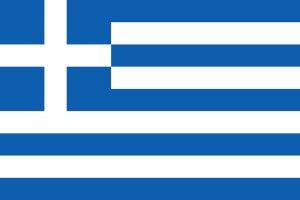
Elefthería í thánatos est la devise nationale de la Grèce, du New Hampshire mais aussi de Chypre, bien que la constitution chypriote ne le mentionne pas.